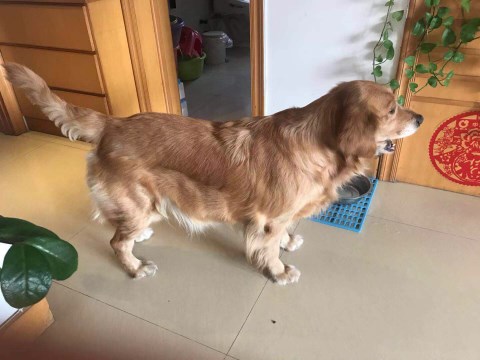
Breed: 5355-n000126-golden_retriever